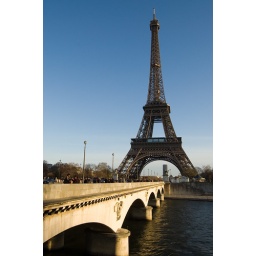
Standing tall in the clear blue sky.